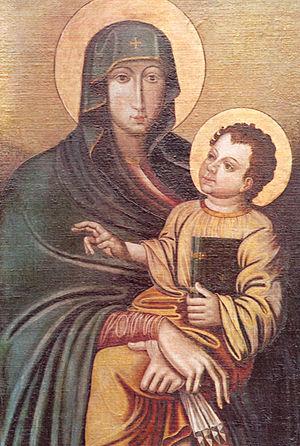
Mater Ter Admirabilis est un des vocables sous lesquels est vénérée la Vierge Marie. Il signifie en latin: Mère Trois Fois Admirable, en référence à son triple titre de 'Mère de Dieu', 'Mère du Rédempteur' et 'Mère de l'humanité rachetée'), et à la Sainte Trinité.
L'église Notre-Dame est une église catholique paroissiale à Ingolstadt en Bavière, dépendant du diocèse d'Eichstätt. C'est une église-halle en style style gothique tardif du XVᵉ siècle, remarquable par le décalage de ses deux tours restées inachevées qui sont tournées vers l'intérieur, et par la richesse des objets intérieurs.